Reign of Ferdinand VII of Spain

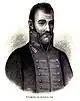
General José de la Cruz, Secretary of State for War. The approval of the regulations by the Royalist Volunteers, some of whom refused to apply them, eventually led to his dismissal and replacement by the ultra-rightist José Aymerich.

The Provisional Consultative Junta, appointed by Ferdinand VII on March 9, 1820—the same day he first swore on the Constitution—had already approved decrees aimed at dismantling the Ancient Regime. The Cortes continued this work. The first significant measure was the abolition of traditional hereditary practices—such as entailments and trusts—through a decree on September 27, 1820.